Raja Bhaiya (film)

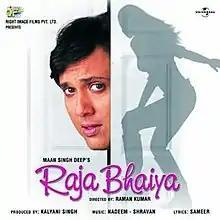

Raja Bhaiya is a 2003 Indian Hindi-language comedy film produced by Kalyaani Singh and directed by Raman Kumar. It stars Govinda and Aarti Chhabria in the lead roles.